Juan Cabandié

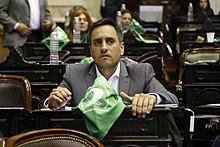
Cabandié, as a National Deputy, during the session to vote on the Voluntary Termination of Pregnancy (IVE) bill in 2018.

In 2013 Cabandié was elected to the Argentine Chamber of Deputies on the FPV list for the City of Buenos Aires. He served as member and vice president of the parliamentary commission on consumer and user rights and fair competition. During his time in office he sponsored a number of bills aimed at protecting consumer rights, such as a bill on price and offers display. He was re-elected in 2017 as the third candidate in the "Unidad Porteña" list within the Citizen's Unity alliance.